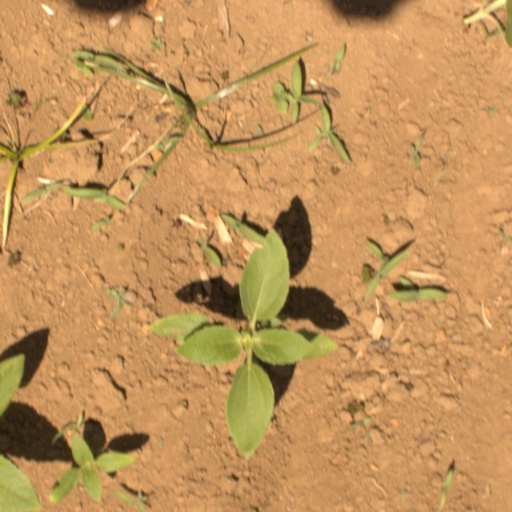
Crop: Jerusalem artichoke